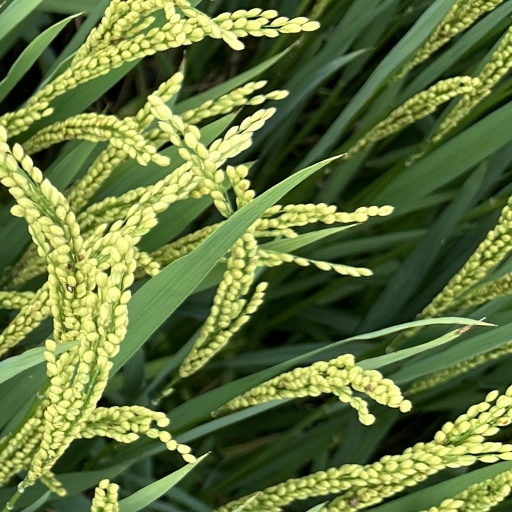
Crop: rice